Shweta Chaudhary

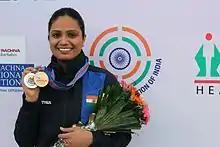
Chaudhary winning gold and silver medals at the 8th Asian Airgun Championship 2015

In 2014, at the 2014 Asian Games in Incheon, Chaudhary won the bronze medal in the women's air pistol event, having scored 176.4 points in the final, which was the first medal won by India in the games.